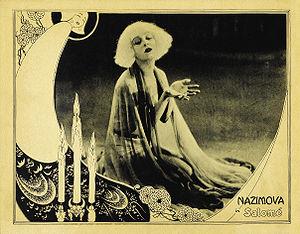
Salomé est un film américain muet réalisé par Charles Bryant et Alla Nazimova d'après la pièce d'Oscar Wilde, produit et interprété par Alla Nazimova, sorti en 1923.